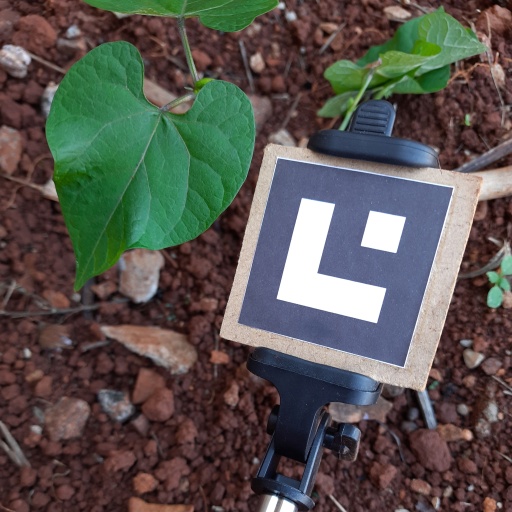
Observations: wavy surface, no eating holes, under shade